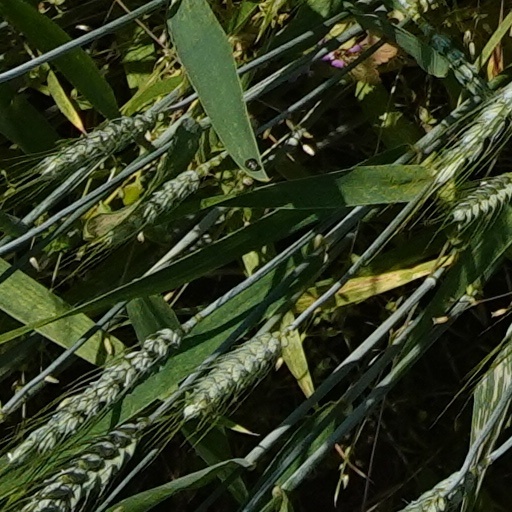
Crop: wheat